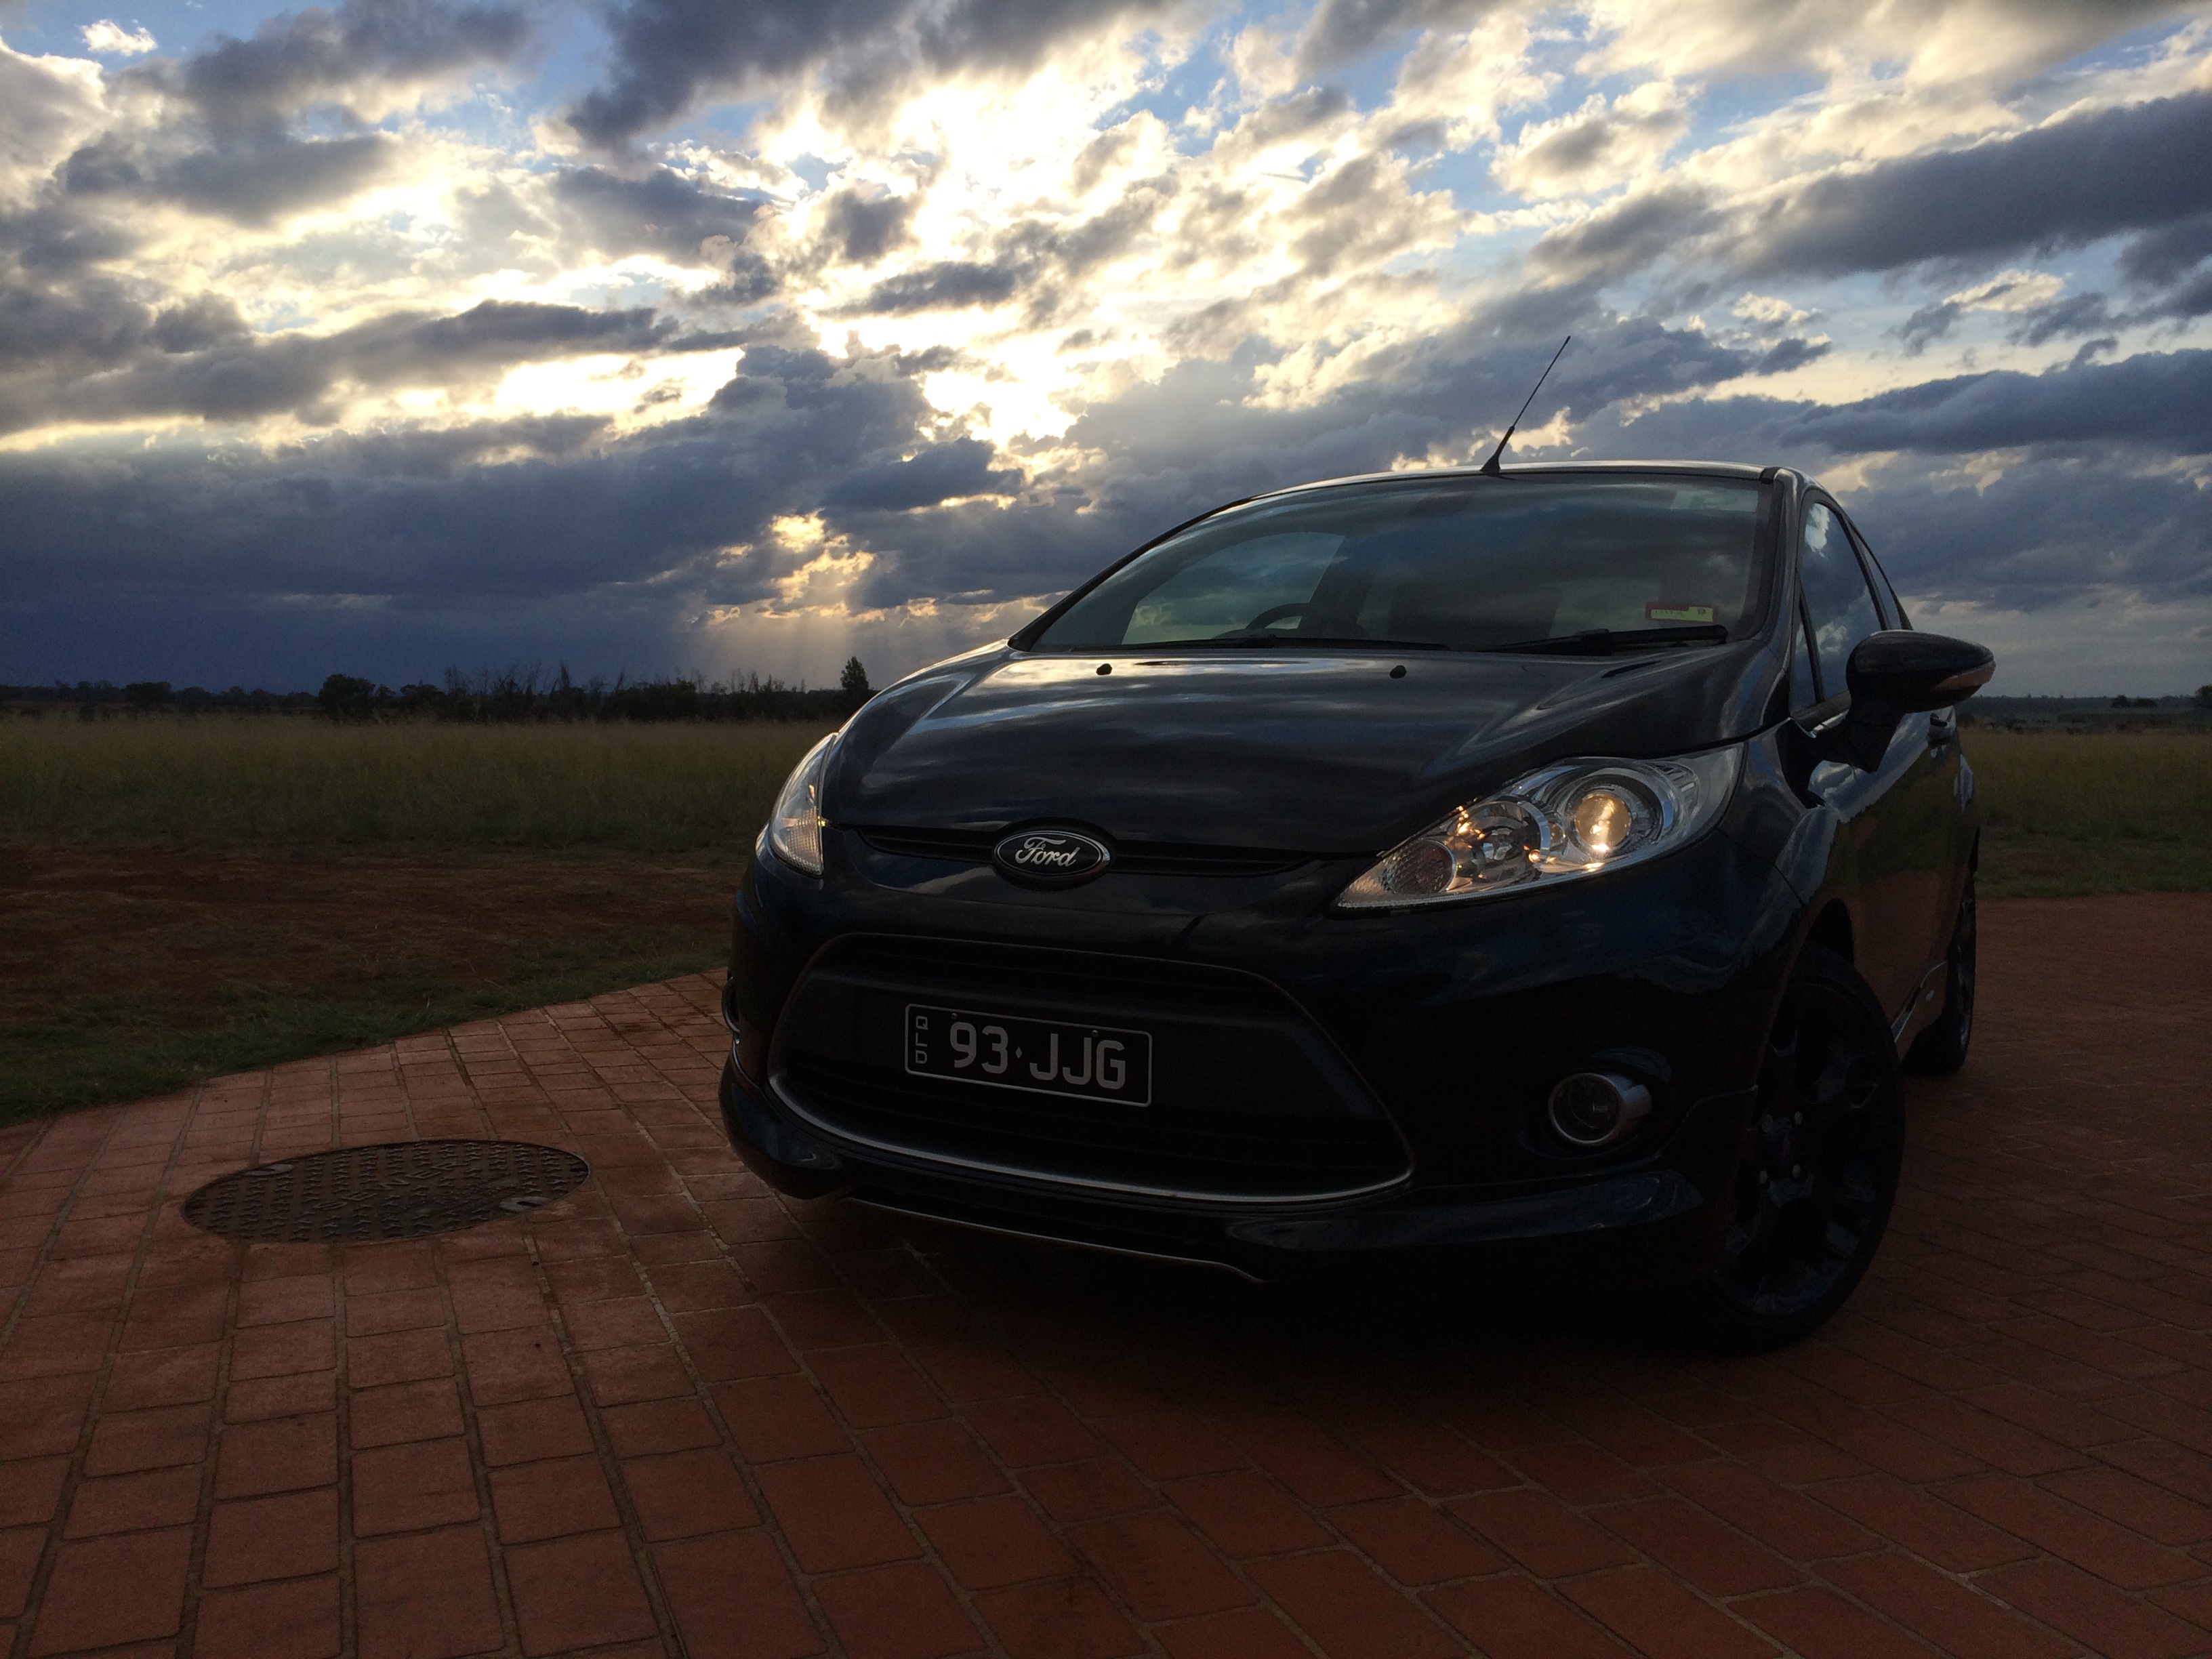
sky, car, night, vehicle, black, bumper, hatchback, race car, ford, sedan, land vehicle, ford fiesta, automobile make, automotive exterior, automotive design, world rally car, supermini, ford motor company